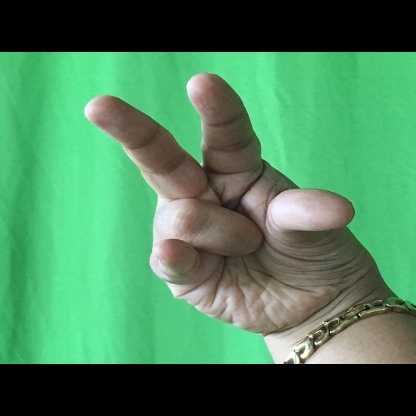
Mudra: Kangulam